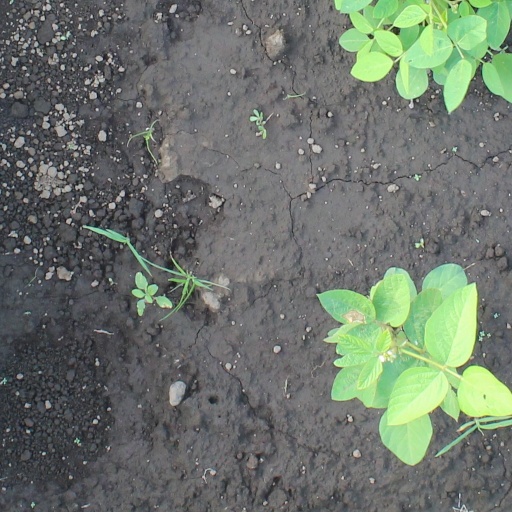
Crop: soybean